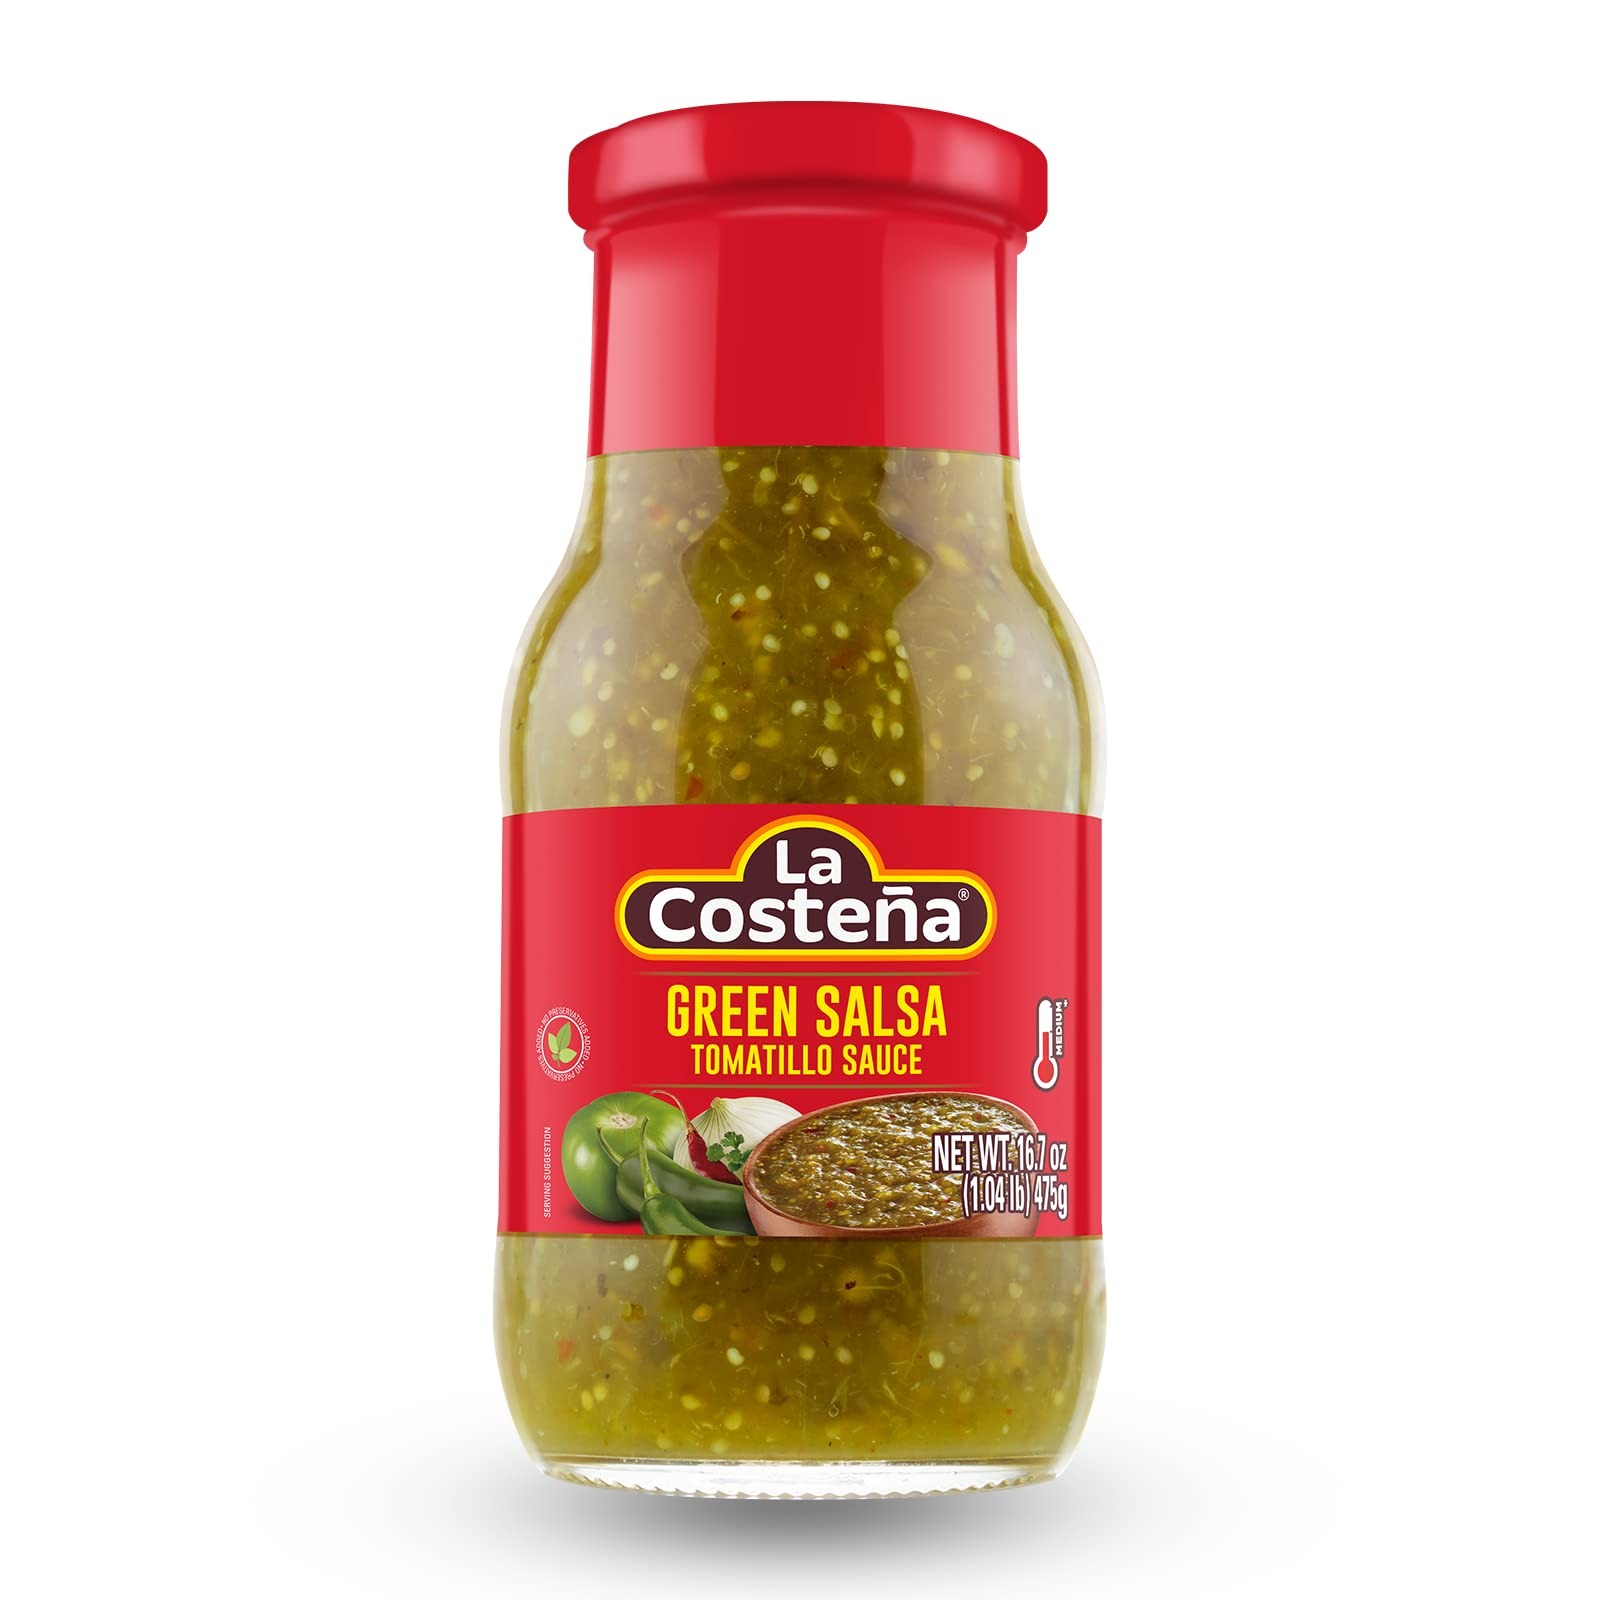
Item Name: La Costeña Salsa Verde with Tomatillos, Jalapeños and Chile de Arbol Peppers, Medium Heat, 16.7 Ounce Jars (Pack of 12)
Bullet Point 1: Green Mexican salsa.
Bullet Point 2: Product of Mexico.
Bullet Point 3: Pack of twelve, 16-ounce bottles (total of 192 ounces).
Value: 200.4
Unit: Ounce

Price: 4